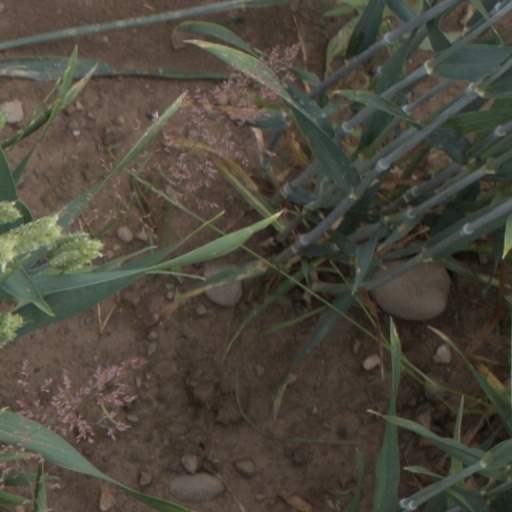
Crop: wheat